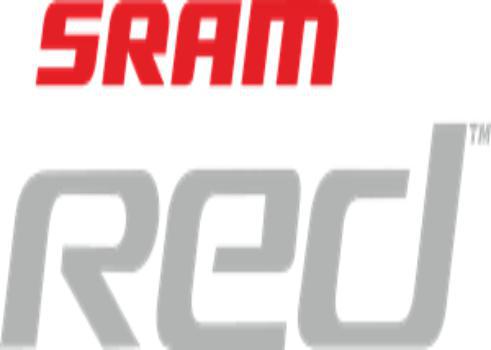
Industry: Clothes